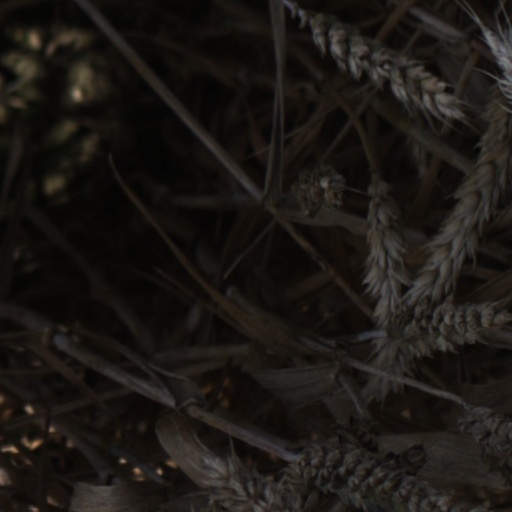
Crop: wheat